Sharmiela Mandre

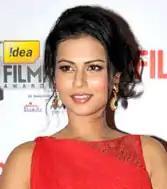
Mandre in 2013

Sharmiela Mandre (born 28 October 1987) is an Indian actress and producer who primarily works in Kannada films. She made her acting debut with "Sajni" (2007) and then received success with "Krishna", the same year. Mandre turned producer with the Tamil film "Evanukku Engeyo Matcham Irukku" (2018).